Superman vs. Predator

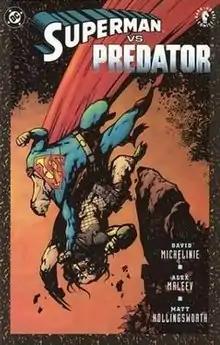
Cover of "Superman vs. Predator"

Superman vs. Predator is an intercompany crossover pitting DC Comics superhero Superman against the Predator creature from the "Predator" film series. It is the second collaboration between DC and Dark Horse Books using the characters of the DC Universe and the "Predator" franchise, following "Batman vs. Predator".